Community College of Philadelphia

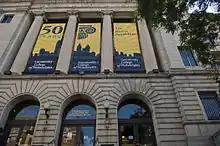
The Community College of Philadelphia's Mint Building on Spring Garden Street in Philadelphia

The Community College of Philadelphia (CCP) is a public community college with campuses throughout Philadelphia. The college was founded in 1965 and is accredited by the Middle States Commission on Higher Education. It offers over 100 associate degree and certificate programs through its four locations.